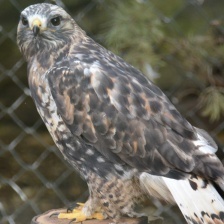
Species: ROUGH LEG BUZZARD
Scientific name: BUTEO LAGOPUS